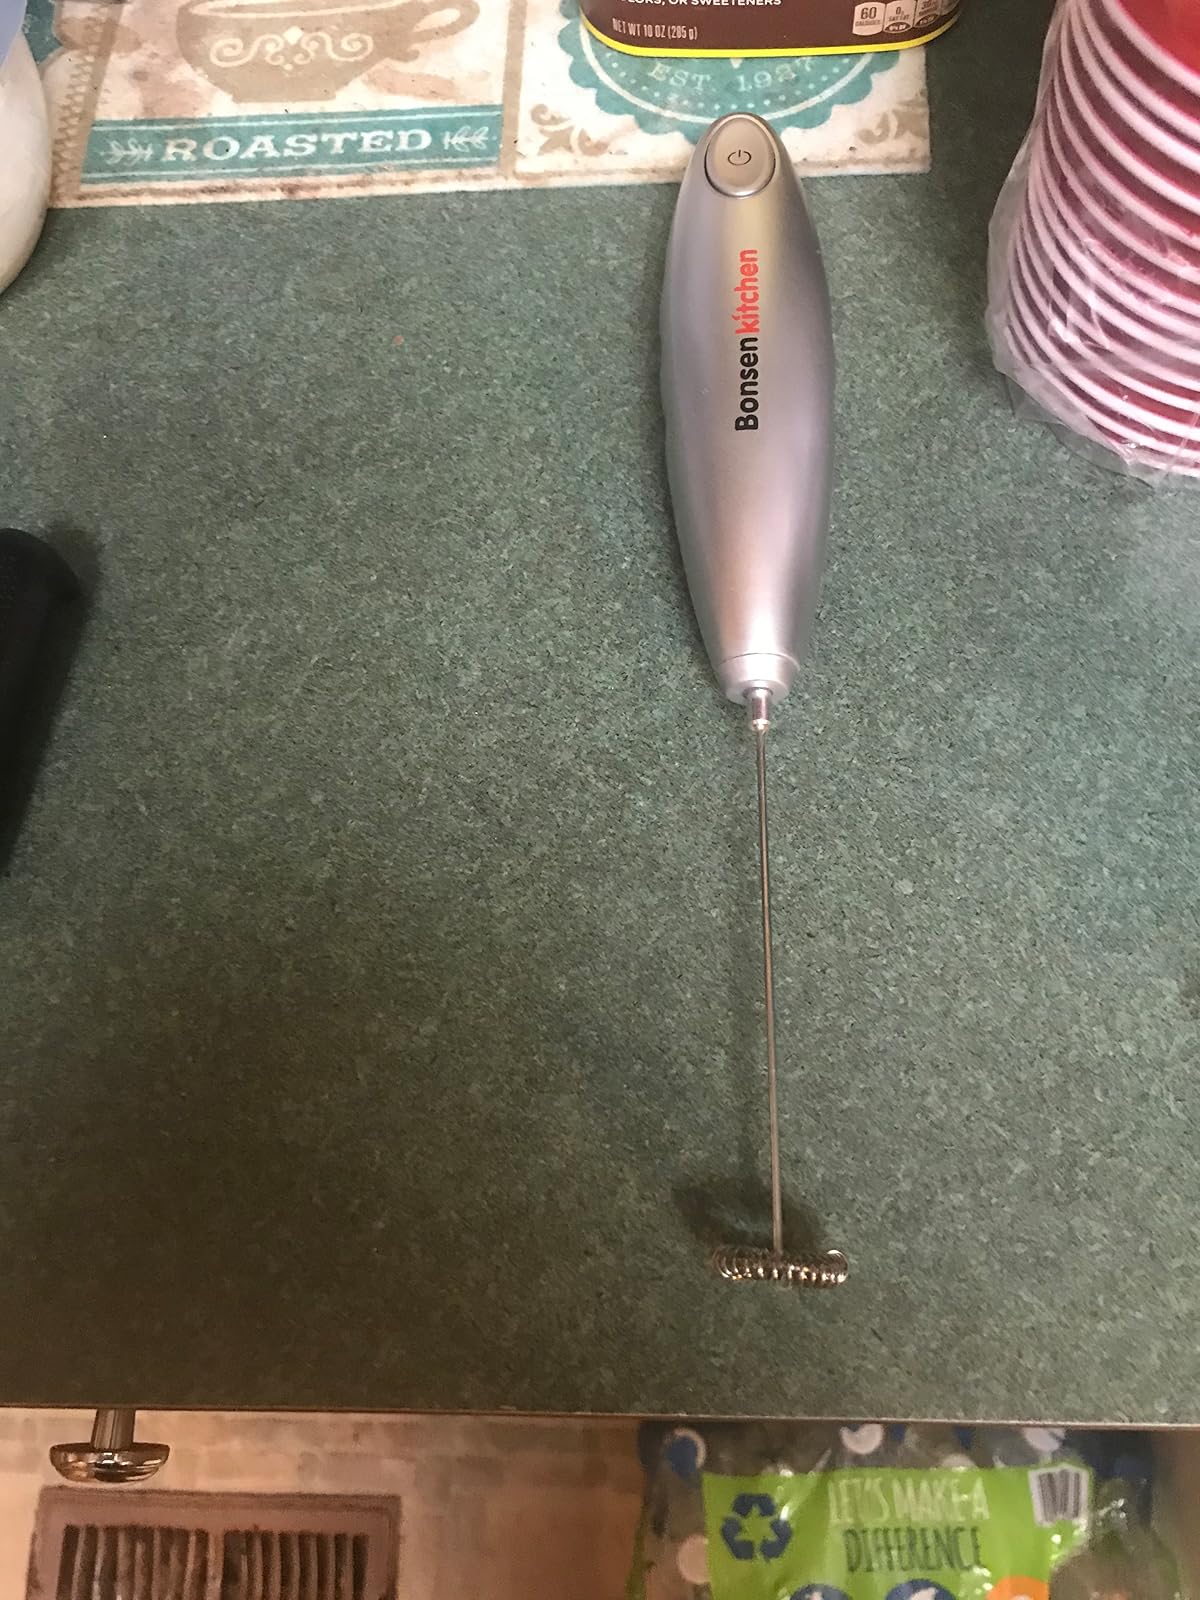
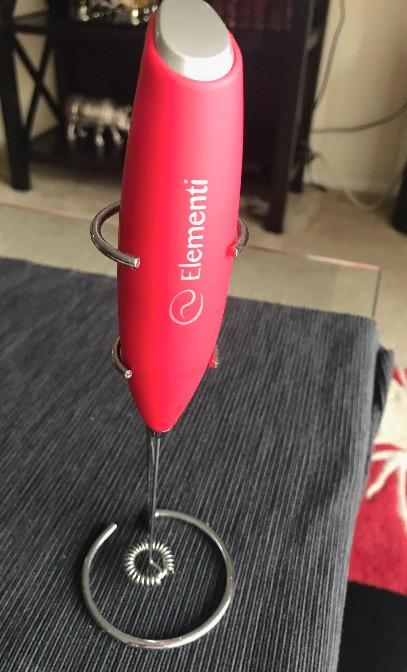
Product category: items_mixer
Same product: no